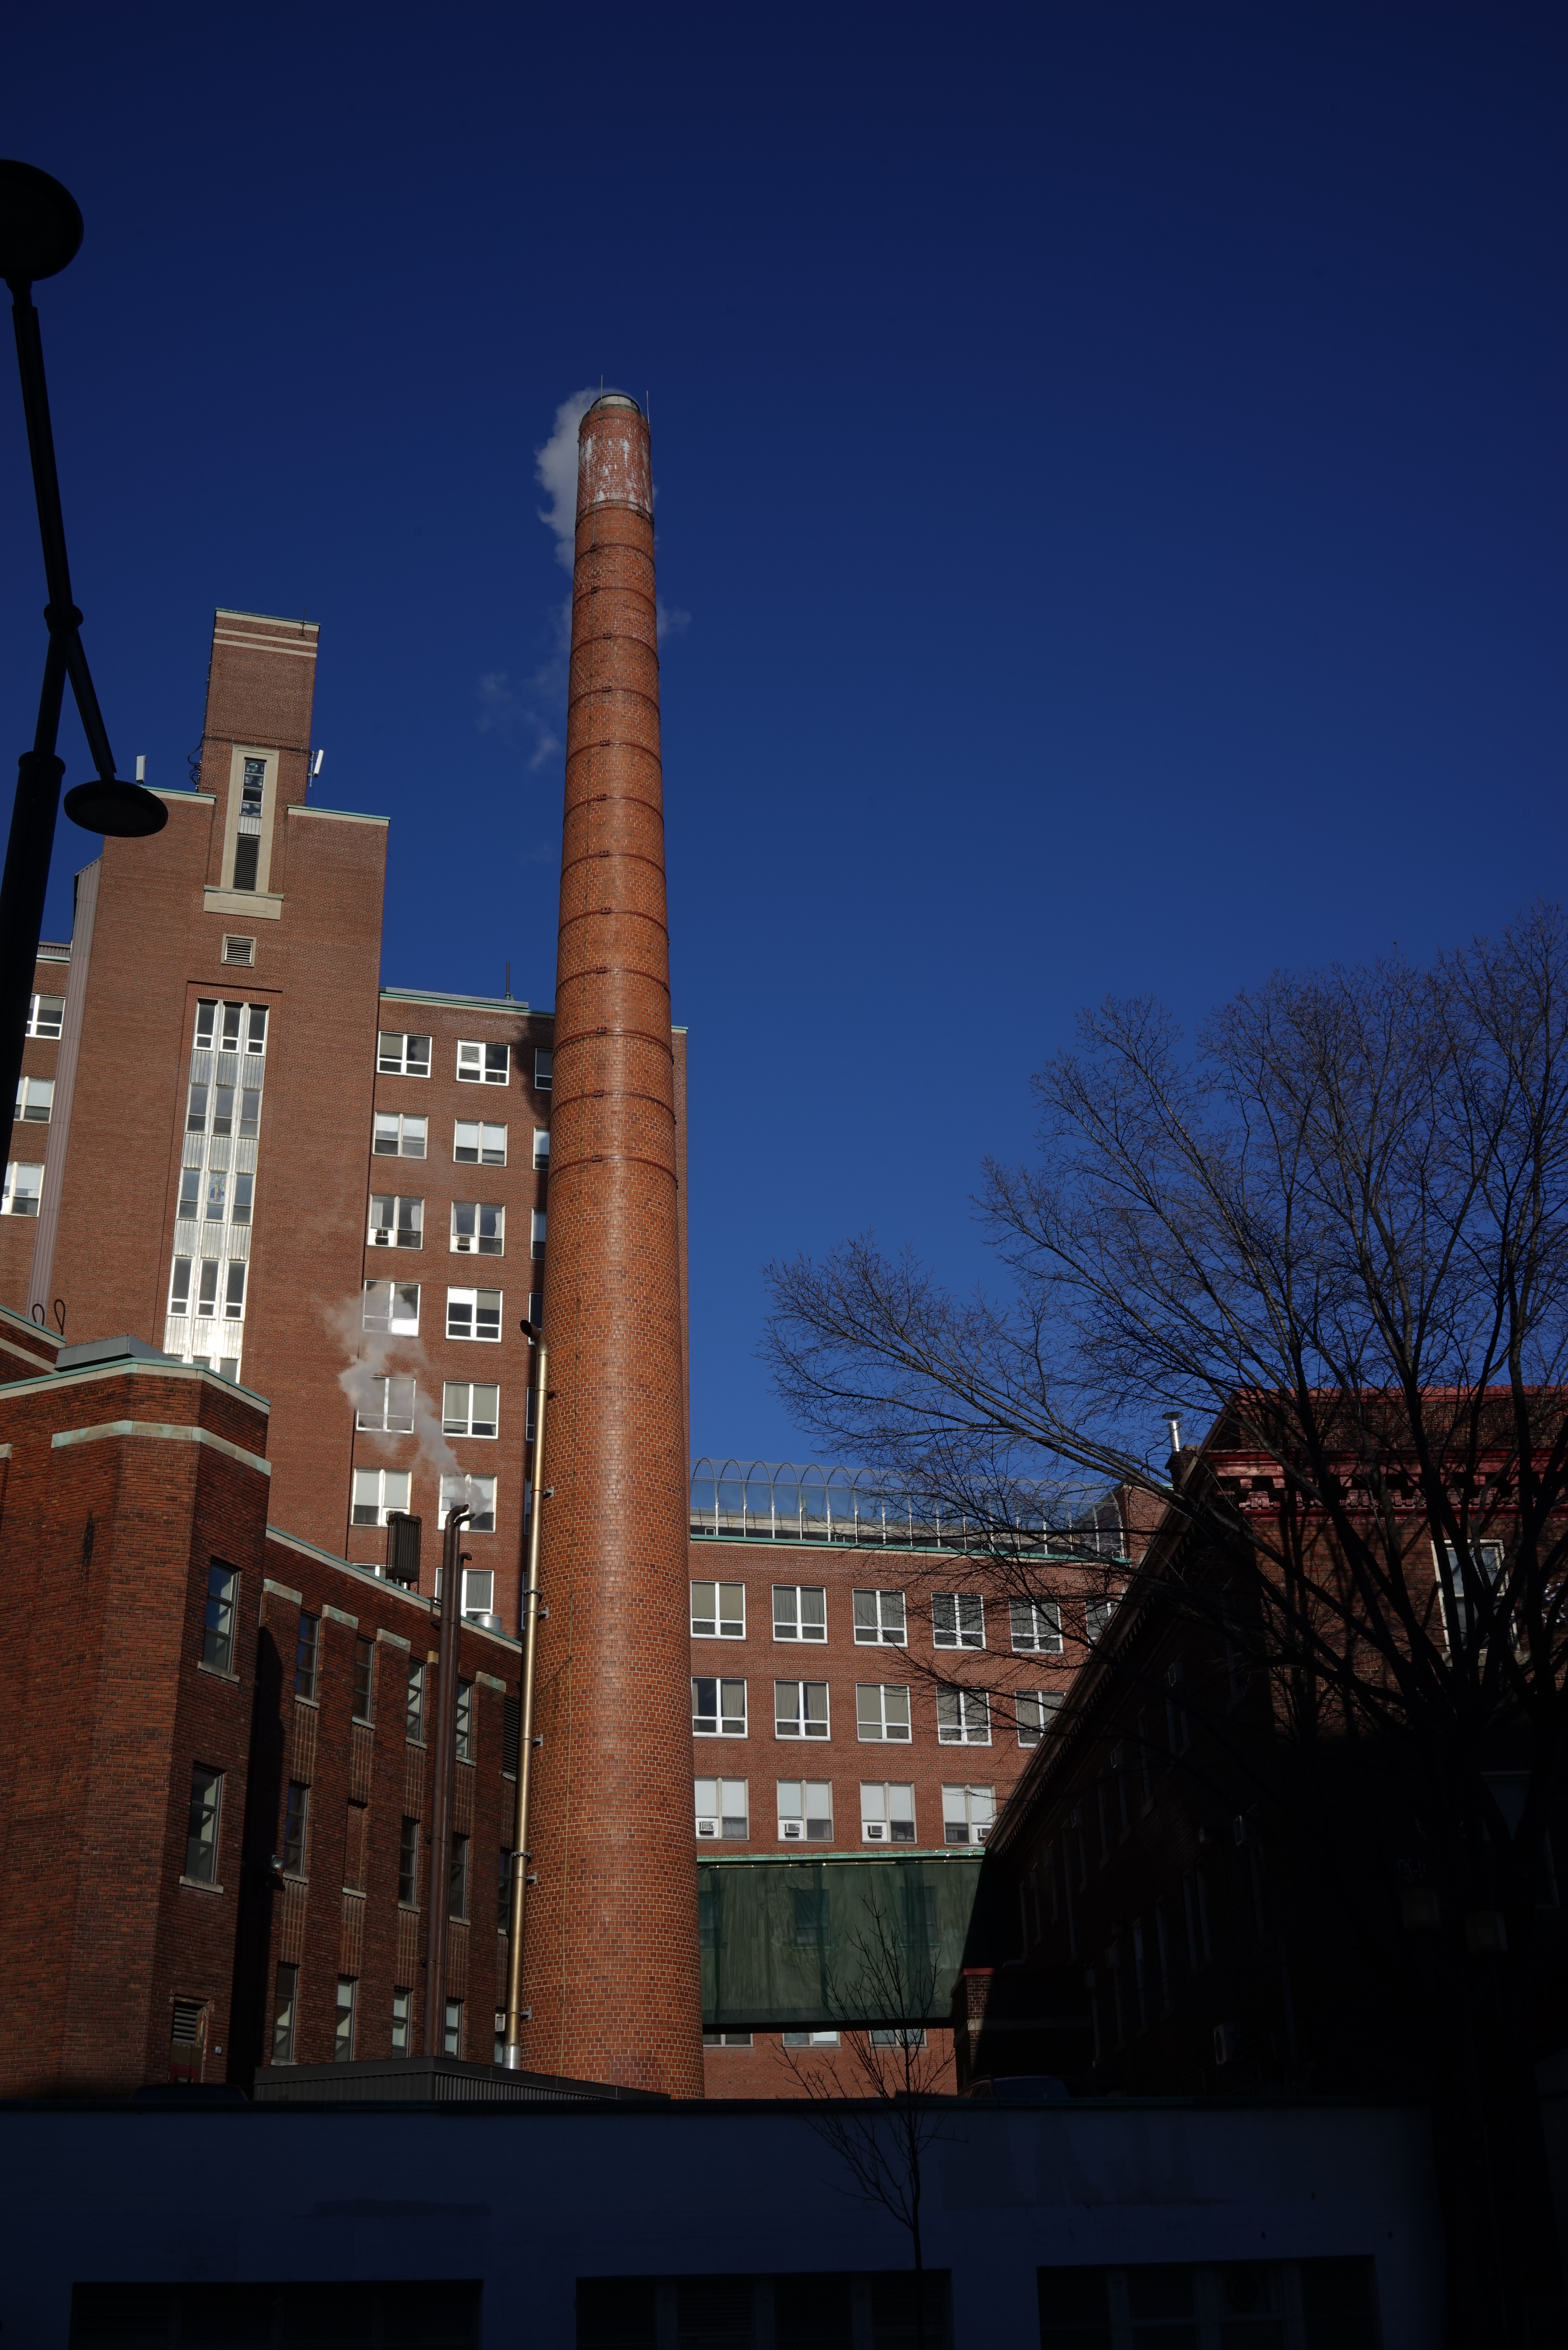
architecture, structure, sky, technology, skyline, night, air, vapor, steam, tube, city, skyscraper, urban, smoke, cityscape, downtown, steel, dusk, environment, evening, construction, reflection, tower, equipment, chimney, landmark, factory, blue, exterior, stack, distillery, energy, burn, manufacturing, worker, power, pipe, smog, smokestack, complex, montreal, production, pollution, emissions, refinery, fuel, processing, chemical, petrochemical, carbon, emission, fabrication, pipeline, exhaust, boiler, chemin e, fumes, contamination, greenpeace, urban area, refine, smoke stack, pollute, human settlement